Bhal region

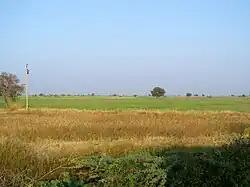
A field full of Bhalia wheat (A wheat sub-species) in Bhaal region of Gujarat State

The Bhal region is an area of Gujarat, India. It is spread across the political boundaries of the districts of Bhavnagar, Ahmedabad, and Anand. The Bhal region is situated on the deltas of the Sabarmati, Bhogawo, Bhadar, Lilka and other rivers that flow east and southeast off the Kathiawar peninsula into the Gulf of Cambay. The word Bhaal seems to have been derived from the Sanskrit word भाल which means forehead. Such a name is given to this region probably because it is mostly as flat as a forehead with almost entire region's soil without any stones, pebbles or gravel.